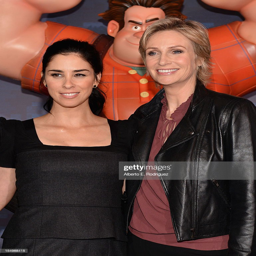
comedian and actor arrive at premiere .